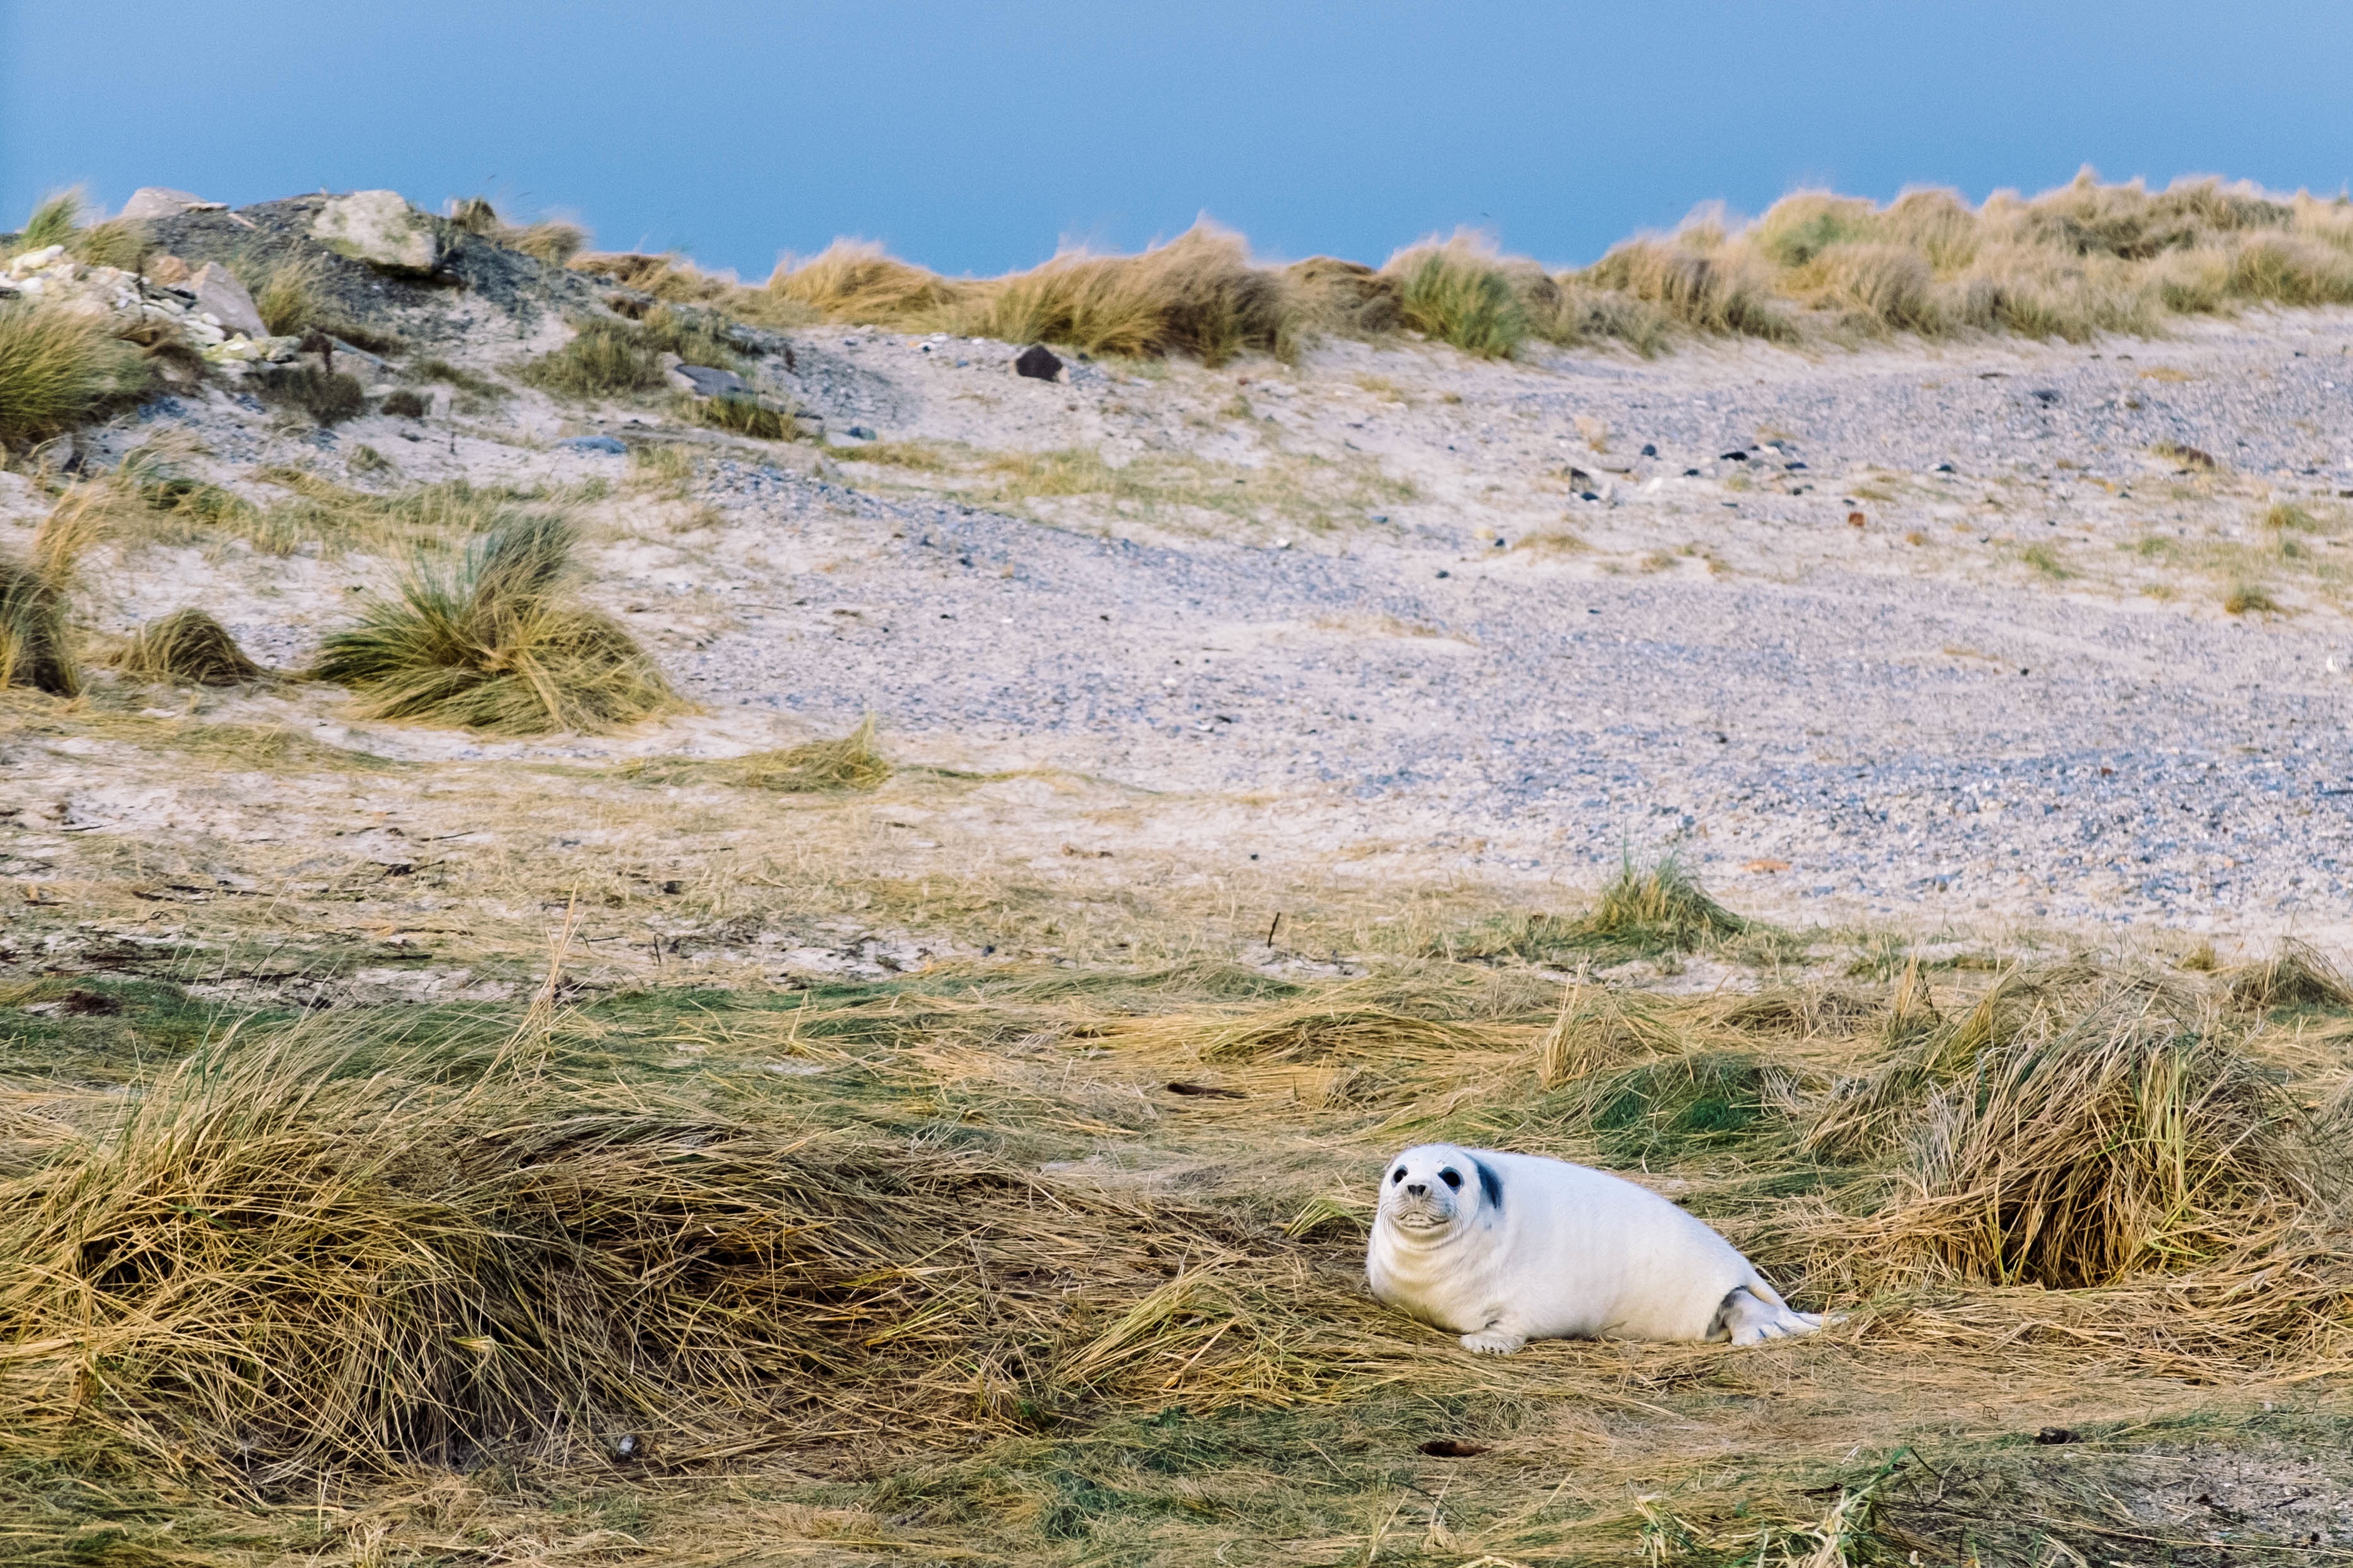
sea, coast, rock, wilderness, dune, shore, sand dune, wildlife, seal, sea lion, habitat, marmot, natural environment